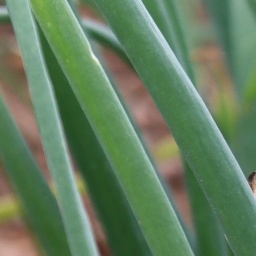
Label: healthy